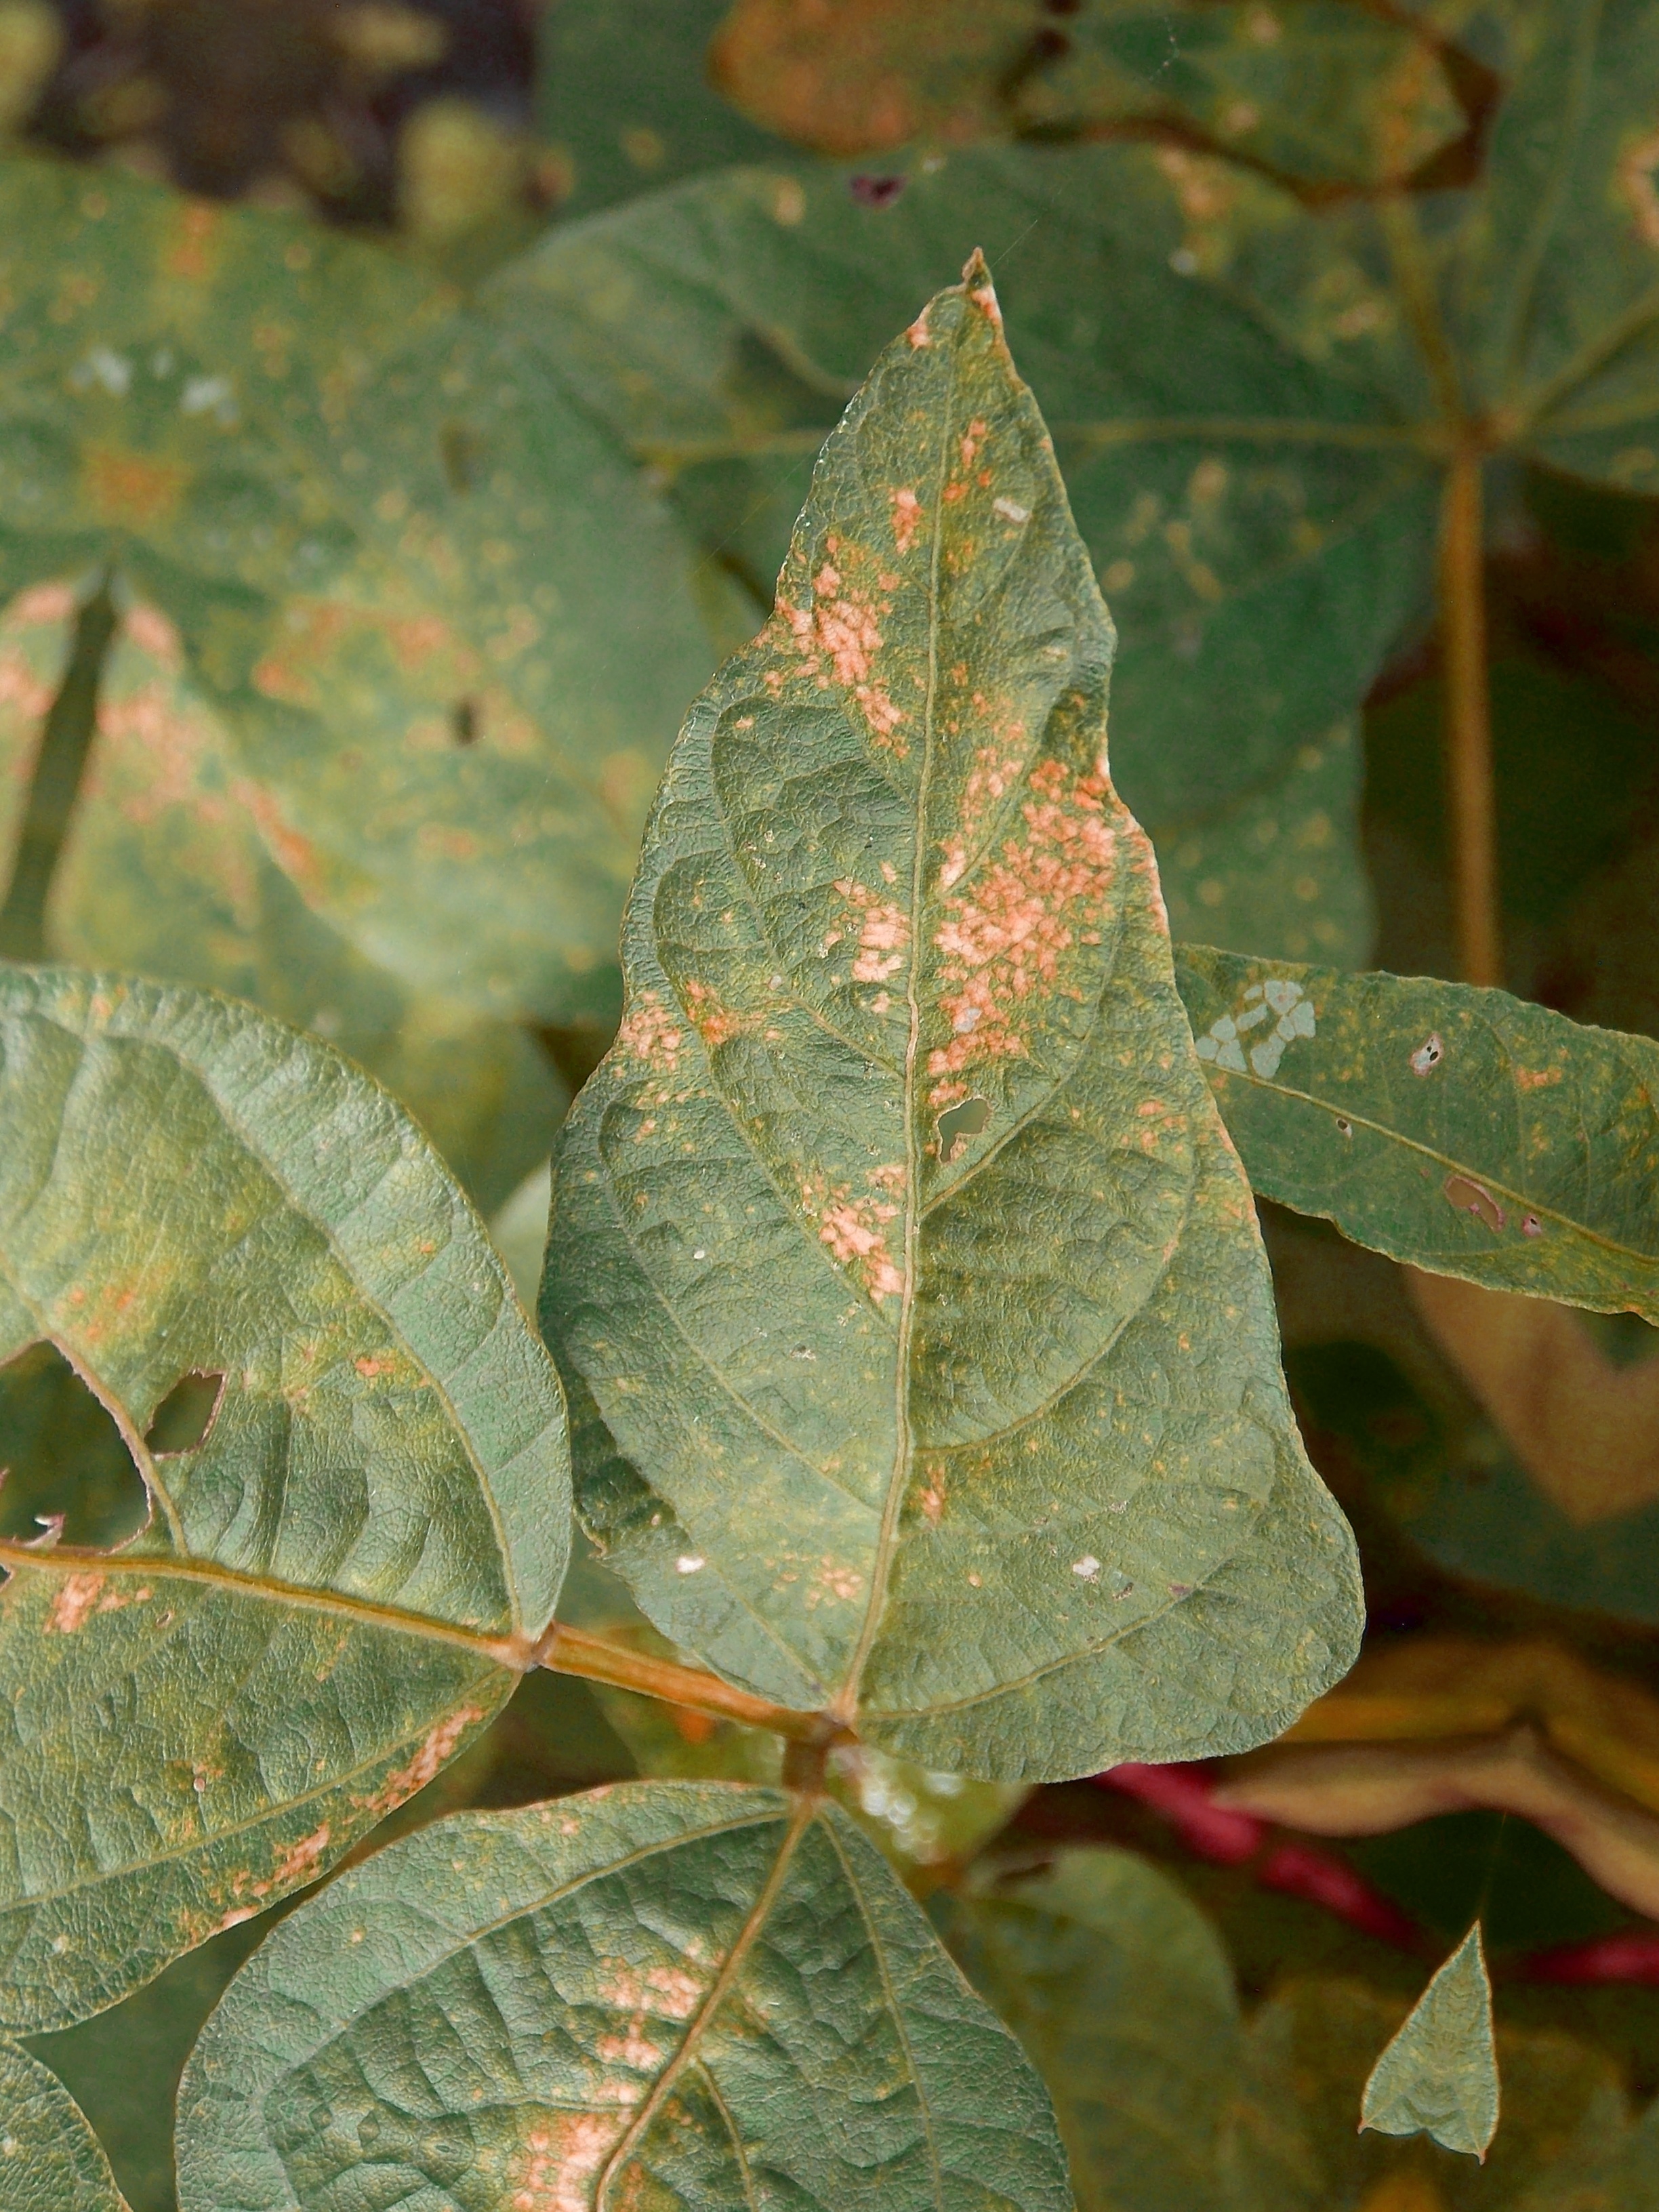
Label: Disease